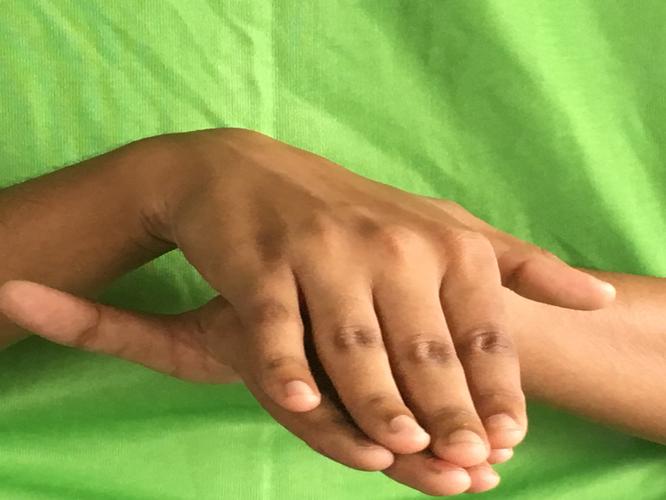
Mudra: Matsya
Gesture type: double_hand